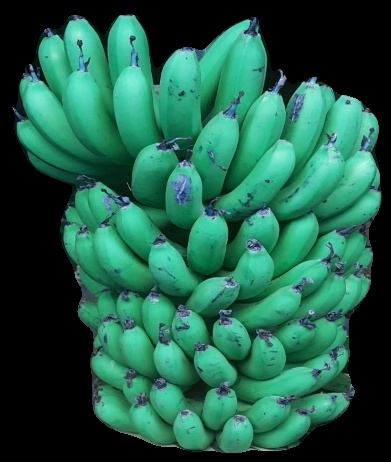
Variety: pachbale
Grade: grade1